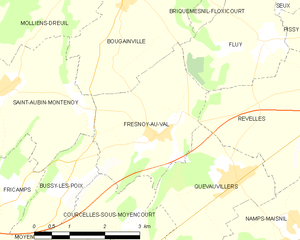
Carte des communes françaises Fresnoy-au-Val